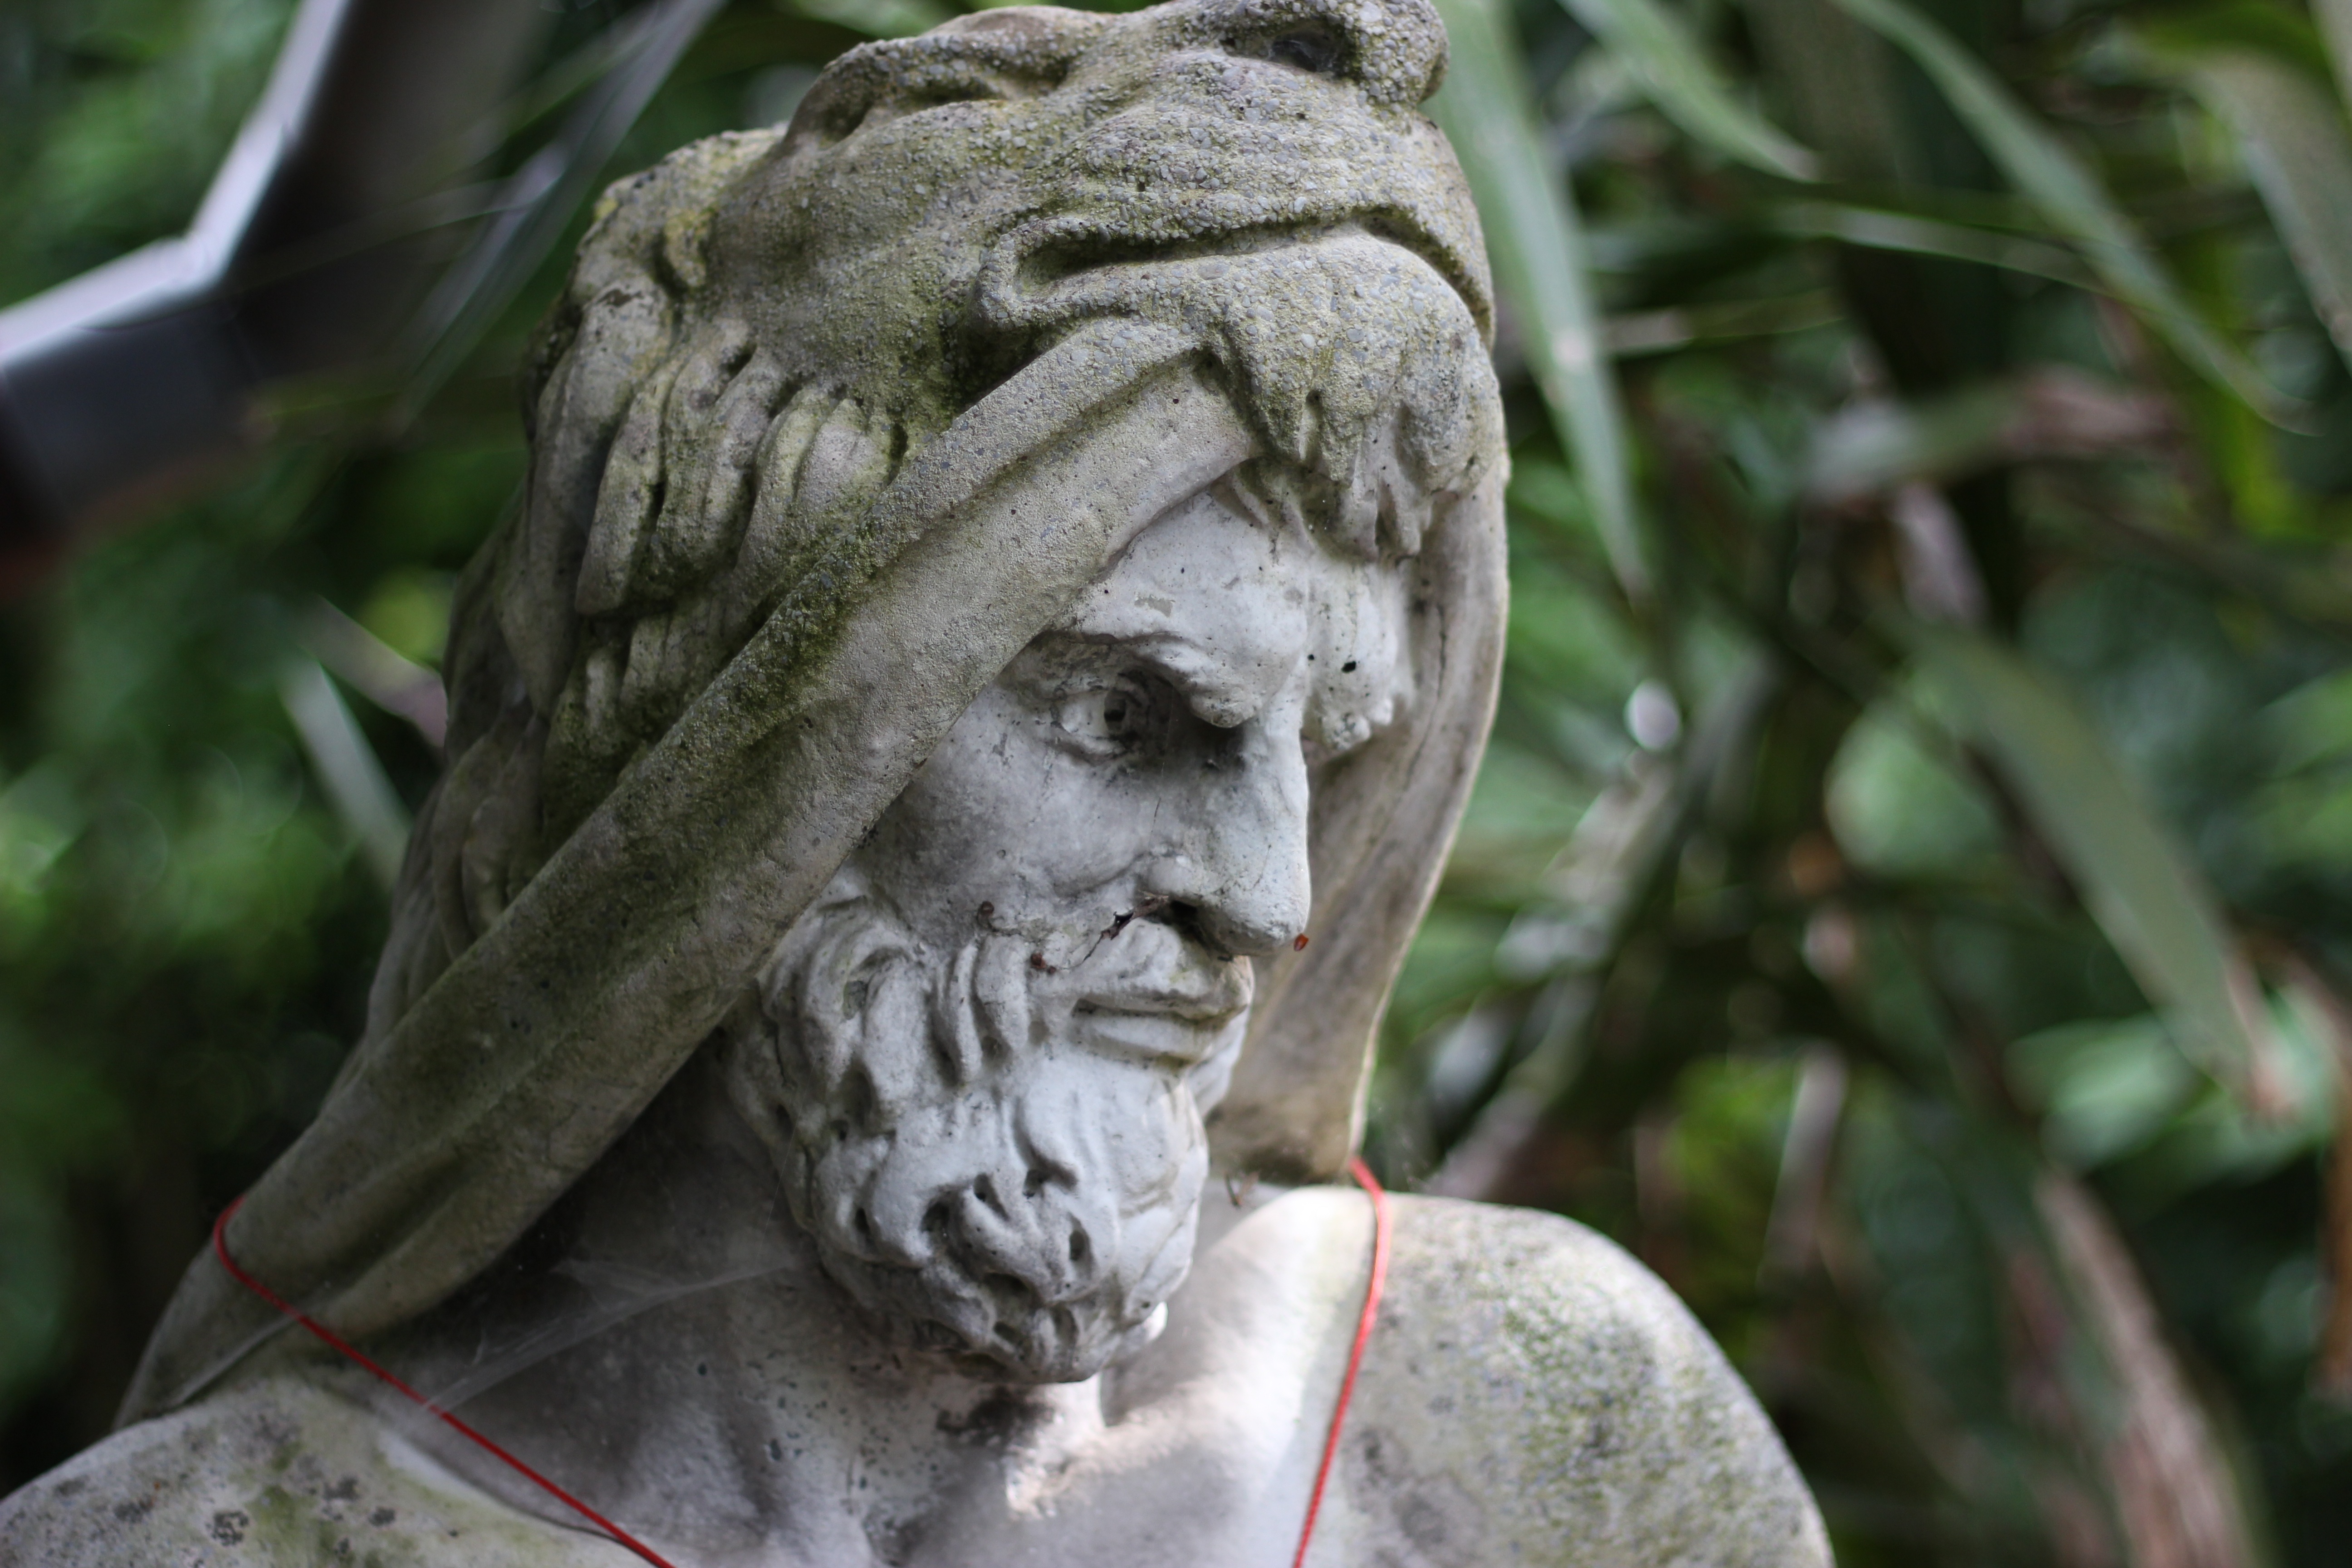
monument, statue, gargoyle, face, sculpture, art, temple, head, carving, ancient history, nonbuilding structure